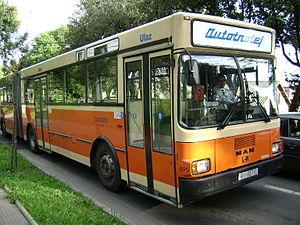
MAN Truck & Bus AG est la plus grande filiale de MAN SE et l'un des plus gros fournisseurs internationaux de véhicules commerciaux. Le siège social se situe à Munich, en Bavière. L'entreprise produit des camions allant de 7,49 t à 44 t mais également des véhicules plus lourds, des châssis d'autobus, des autocars, des autobus, etc.